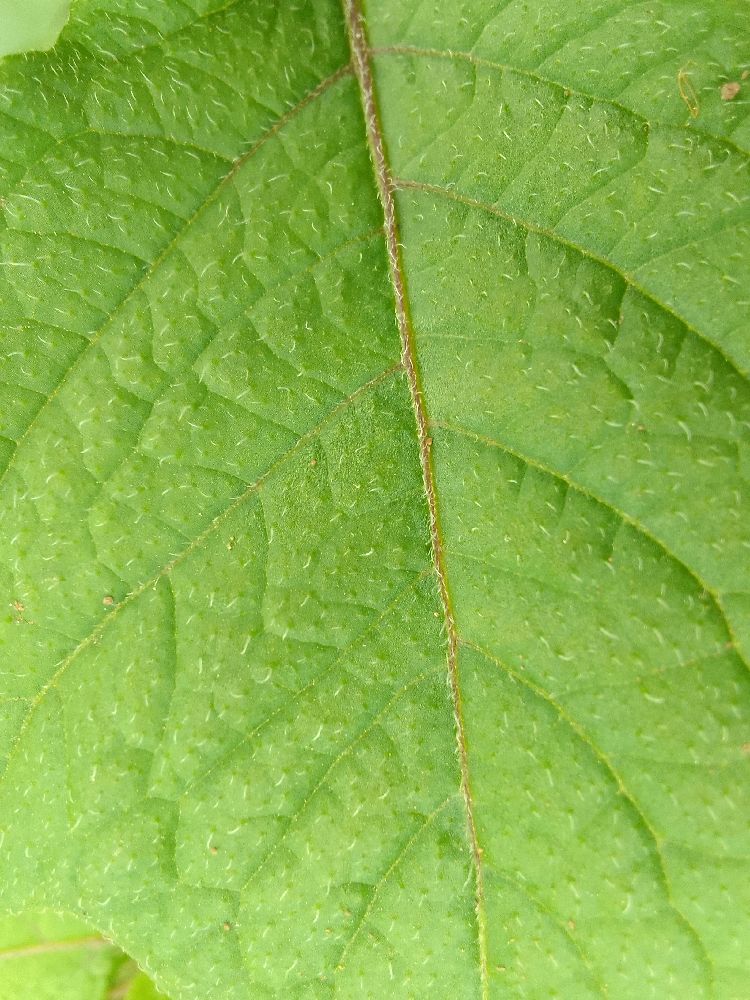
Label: Healthy